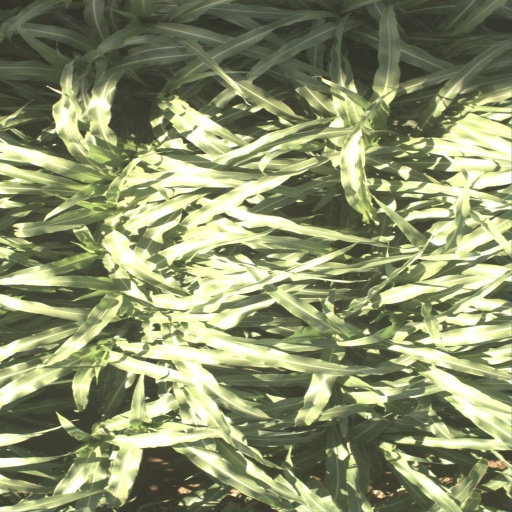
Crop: sorghum